Texas State Highway 71

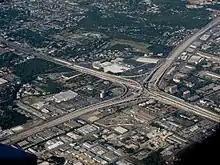
The intersection between IH35 and Texas State Highway 71

SH 71 was originally designated on August 21, 1923 from Austin to Columbus, replacing SH 3D and the western half of SH 3A. On June 8, 1925, SH 71 was extended to Midfield, though this was not effective until 1926. On March 19, 1928, it was extended south to its current end. On June 21, 1938, SH 71 Spur was designated in Columbus. In 1935, U.S. Highway 290 was codesignated along the stretch from Austin to Bastrop, dropping SH 71 from this section completely on September 26, 1939. SH 71 Spur was renumbered as Spur 52. On May 23, 1951, this section was restored when US 290 was rerouted farther north. On October 24, 1955, SH 71 was signed, but not designated along Ranch to Market Road 93 to Llano. On October 31, 1965, the highway was extended to its current designation over the cancelled Ranch to Market Road 93 and Ranch to Market Road 734. On February 16, 1982, SH 71 was relocated in Columbus.